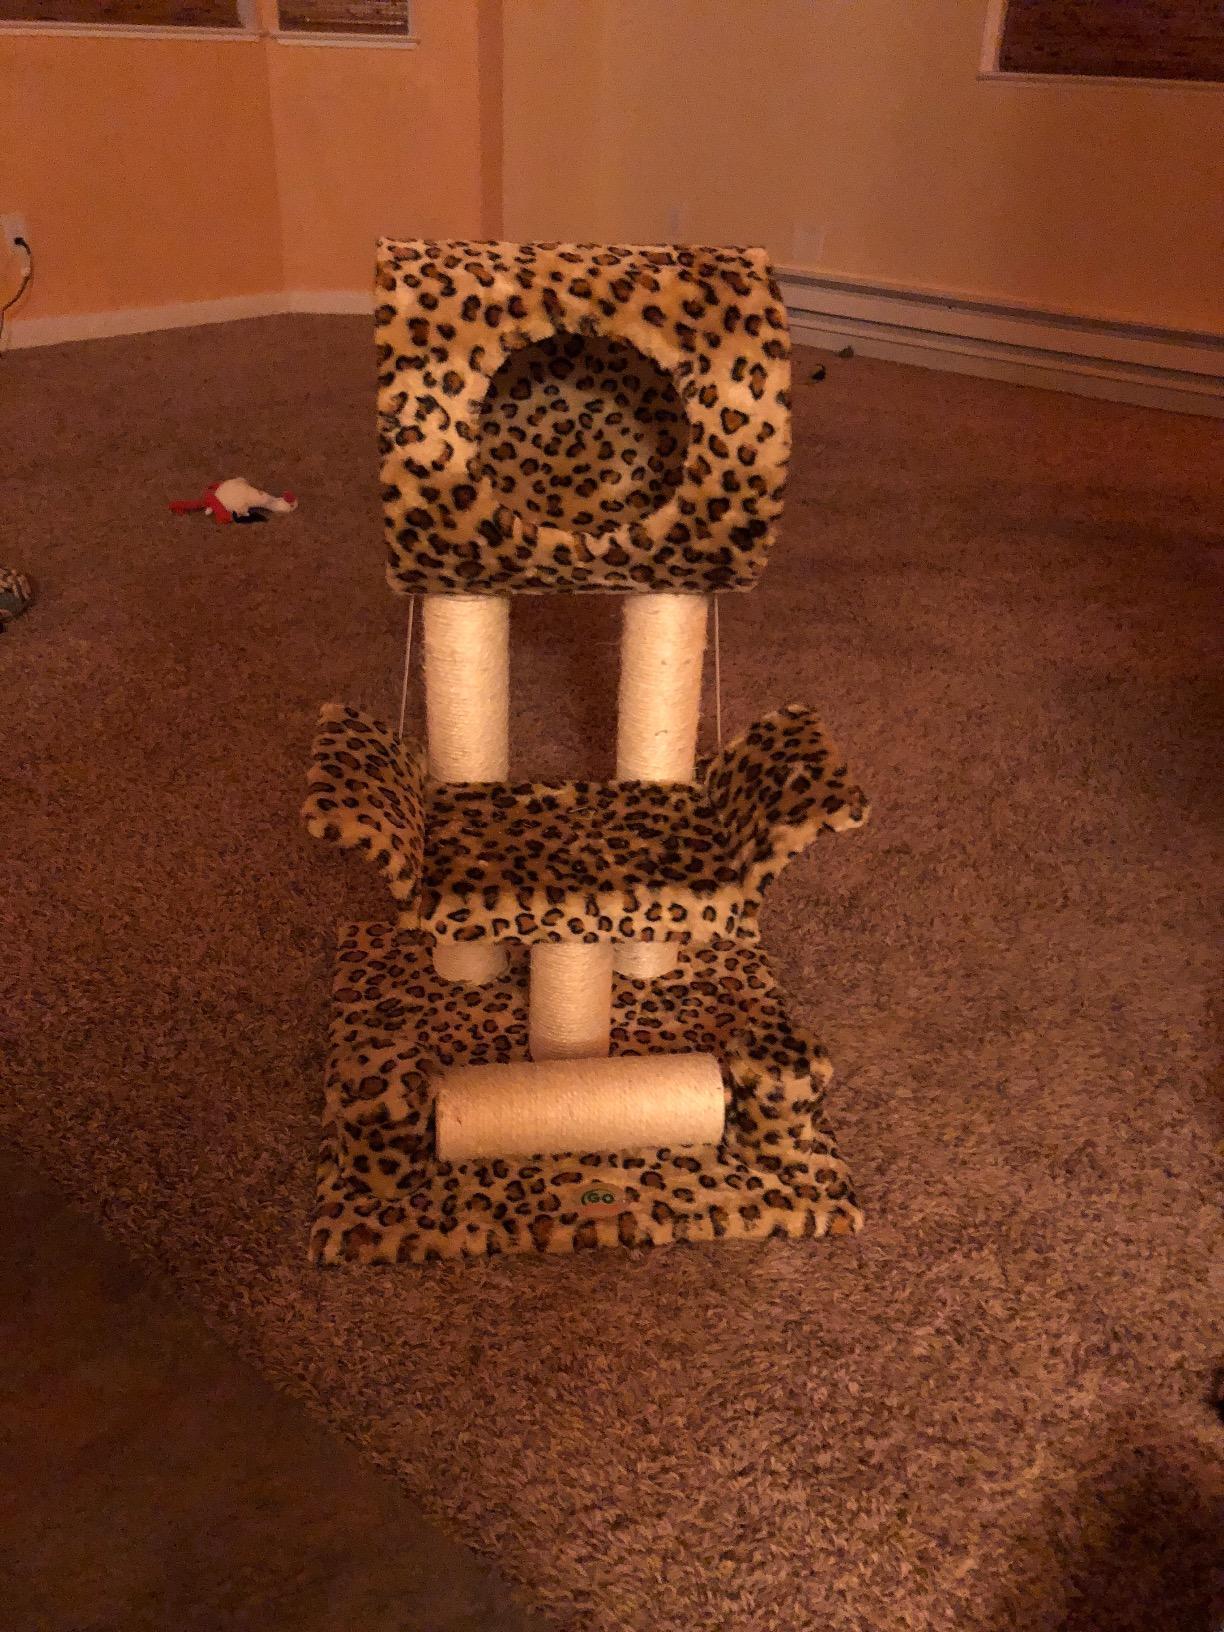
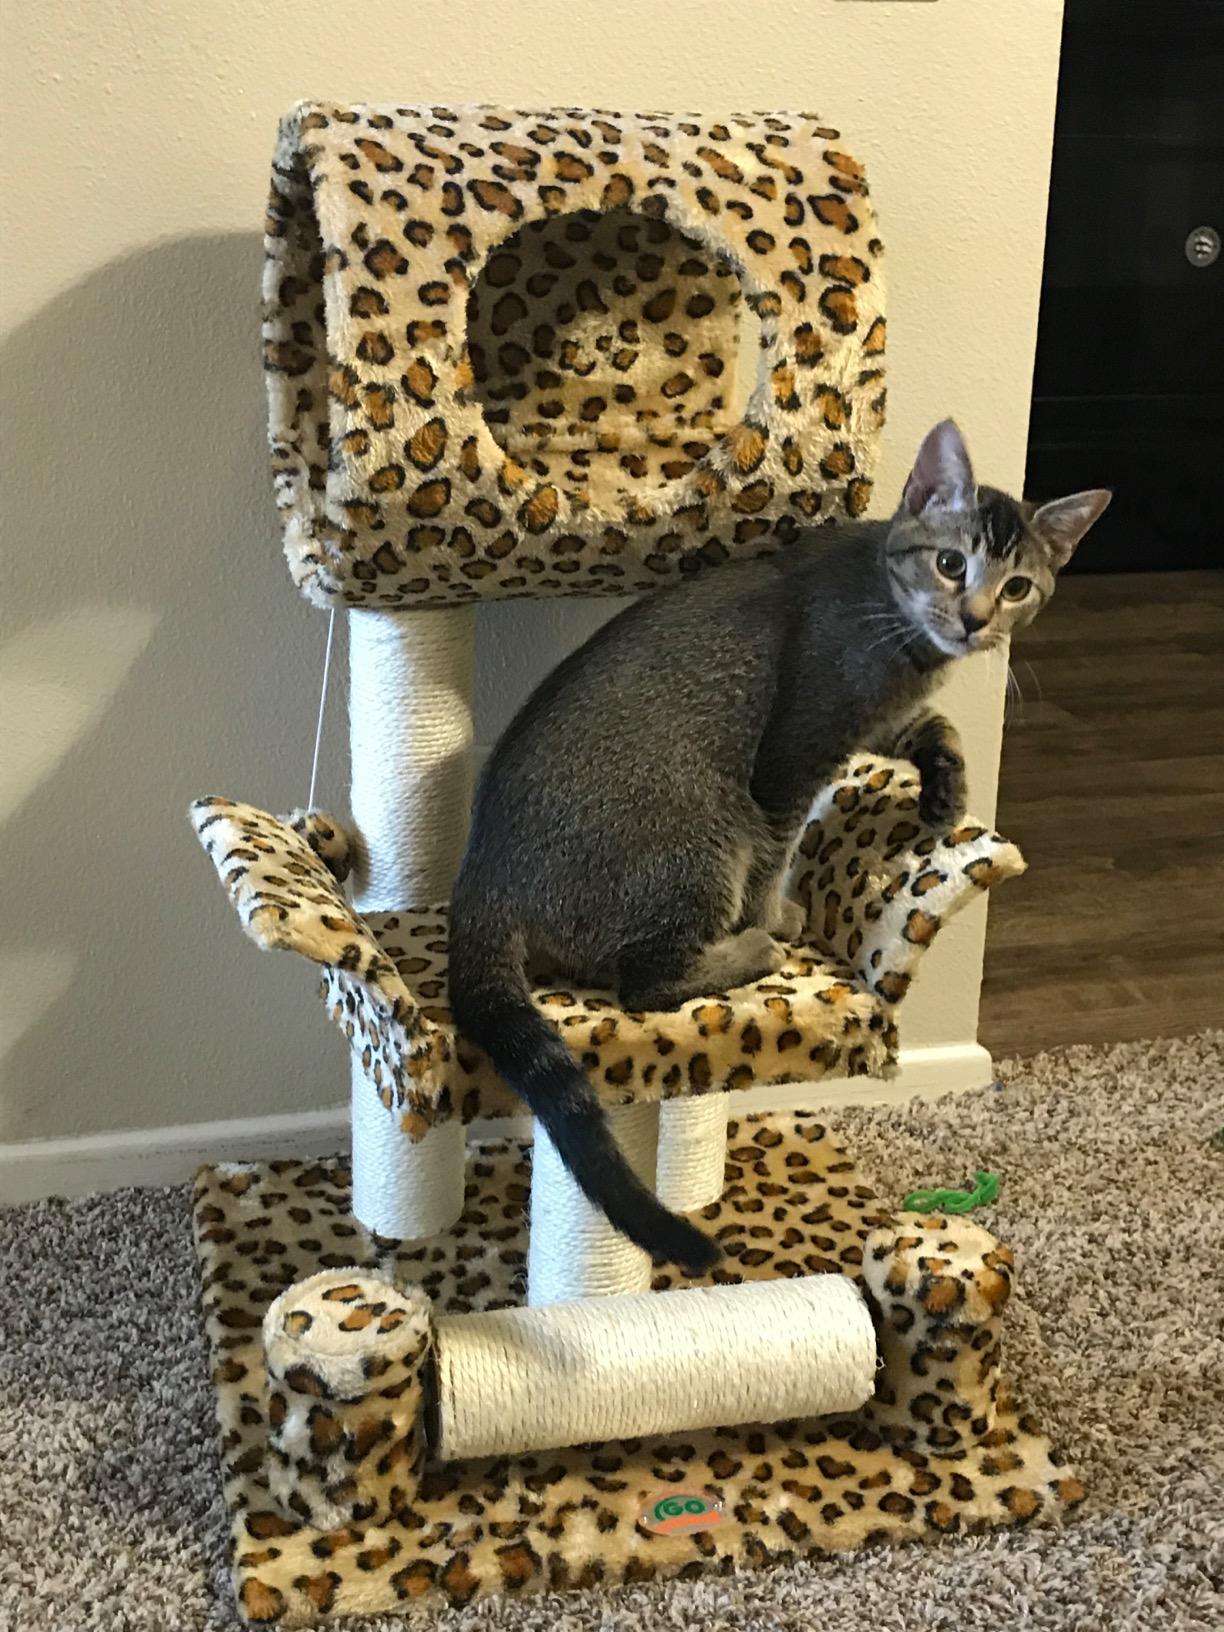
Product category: items_cat tree
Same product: yes